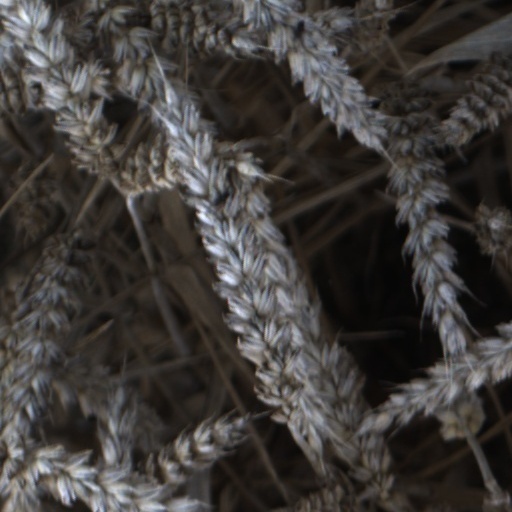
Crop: wheat